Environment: real
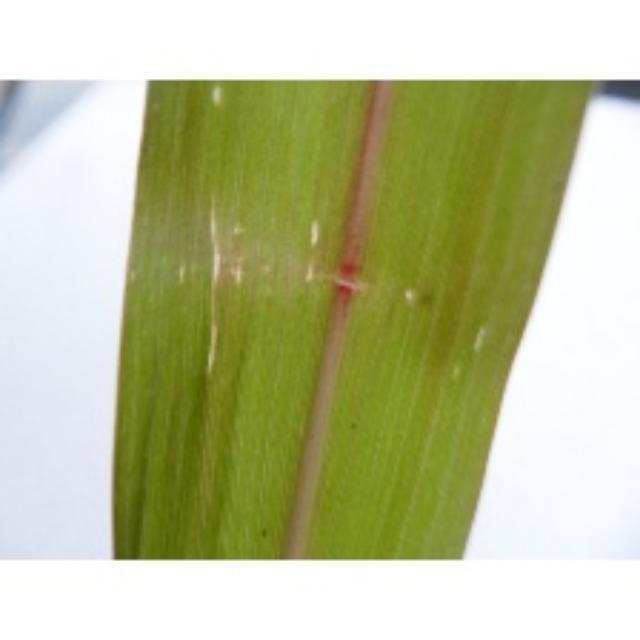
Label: phosphorus_deficiency